Pantesco dialect

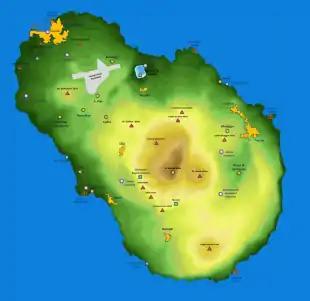
Map of Pantelleria, "U Paìsi ", the port in the north of the island, was the first part of Pantelleria to adopt Sicilian. Arabic remained in use in the mountainous interior much longer.

Pantesco is descended from the Sicilian dialects of Trapani, the nearest point on the Sicilian mainland. The process by which the Arab population adopted Sicilian is not well-documented, but Maltese linguist Joseph Brincat states that the conversion of the island to Christianity and the emigration of mudéjars who refused to convert, alongside pirate raids, were contributory factors. It is also possible that official linguistic policy favoured the abandonment of Arabic language features in the 19th and 20th century.